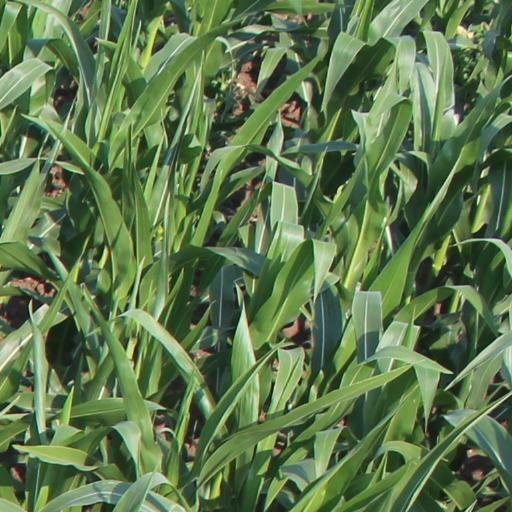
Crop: maize; corn